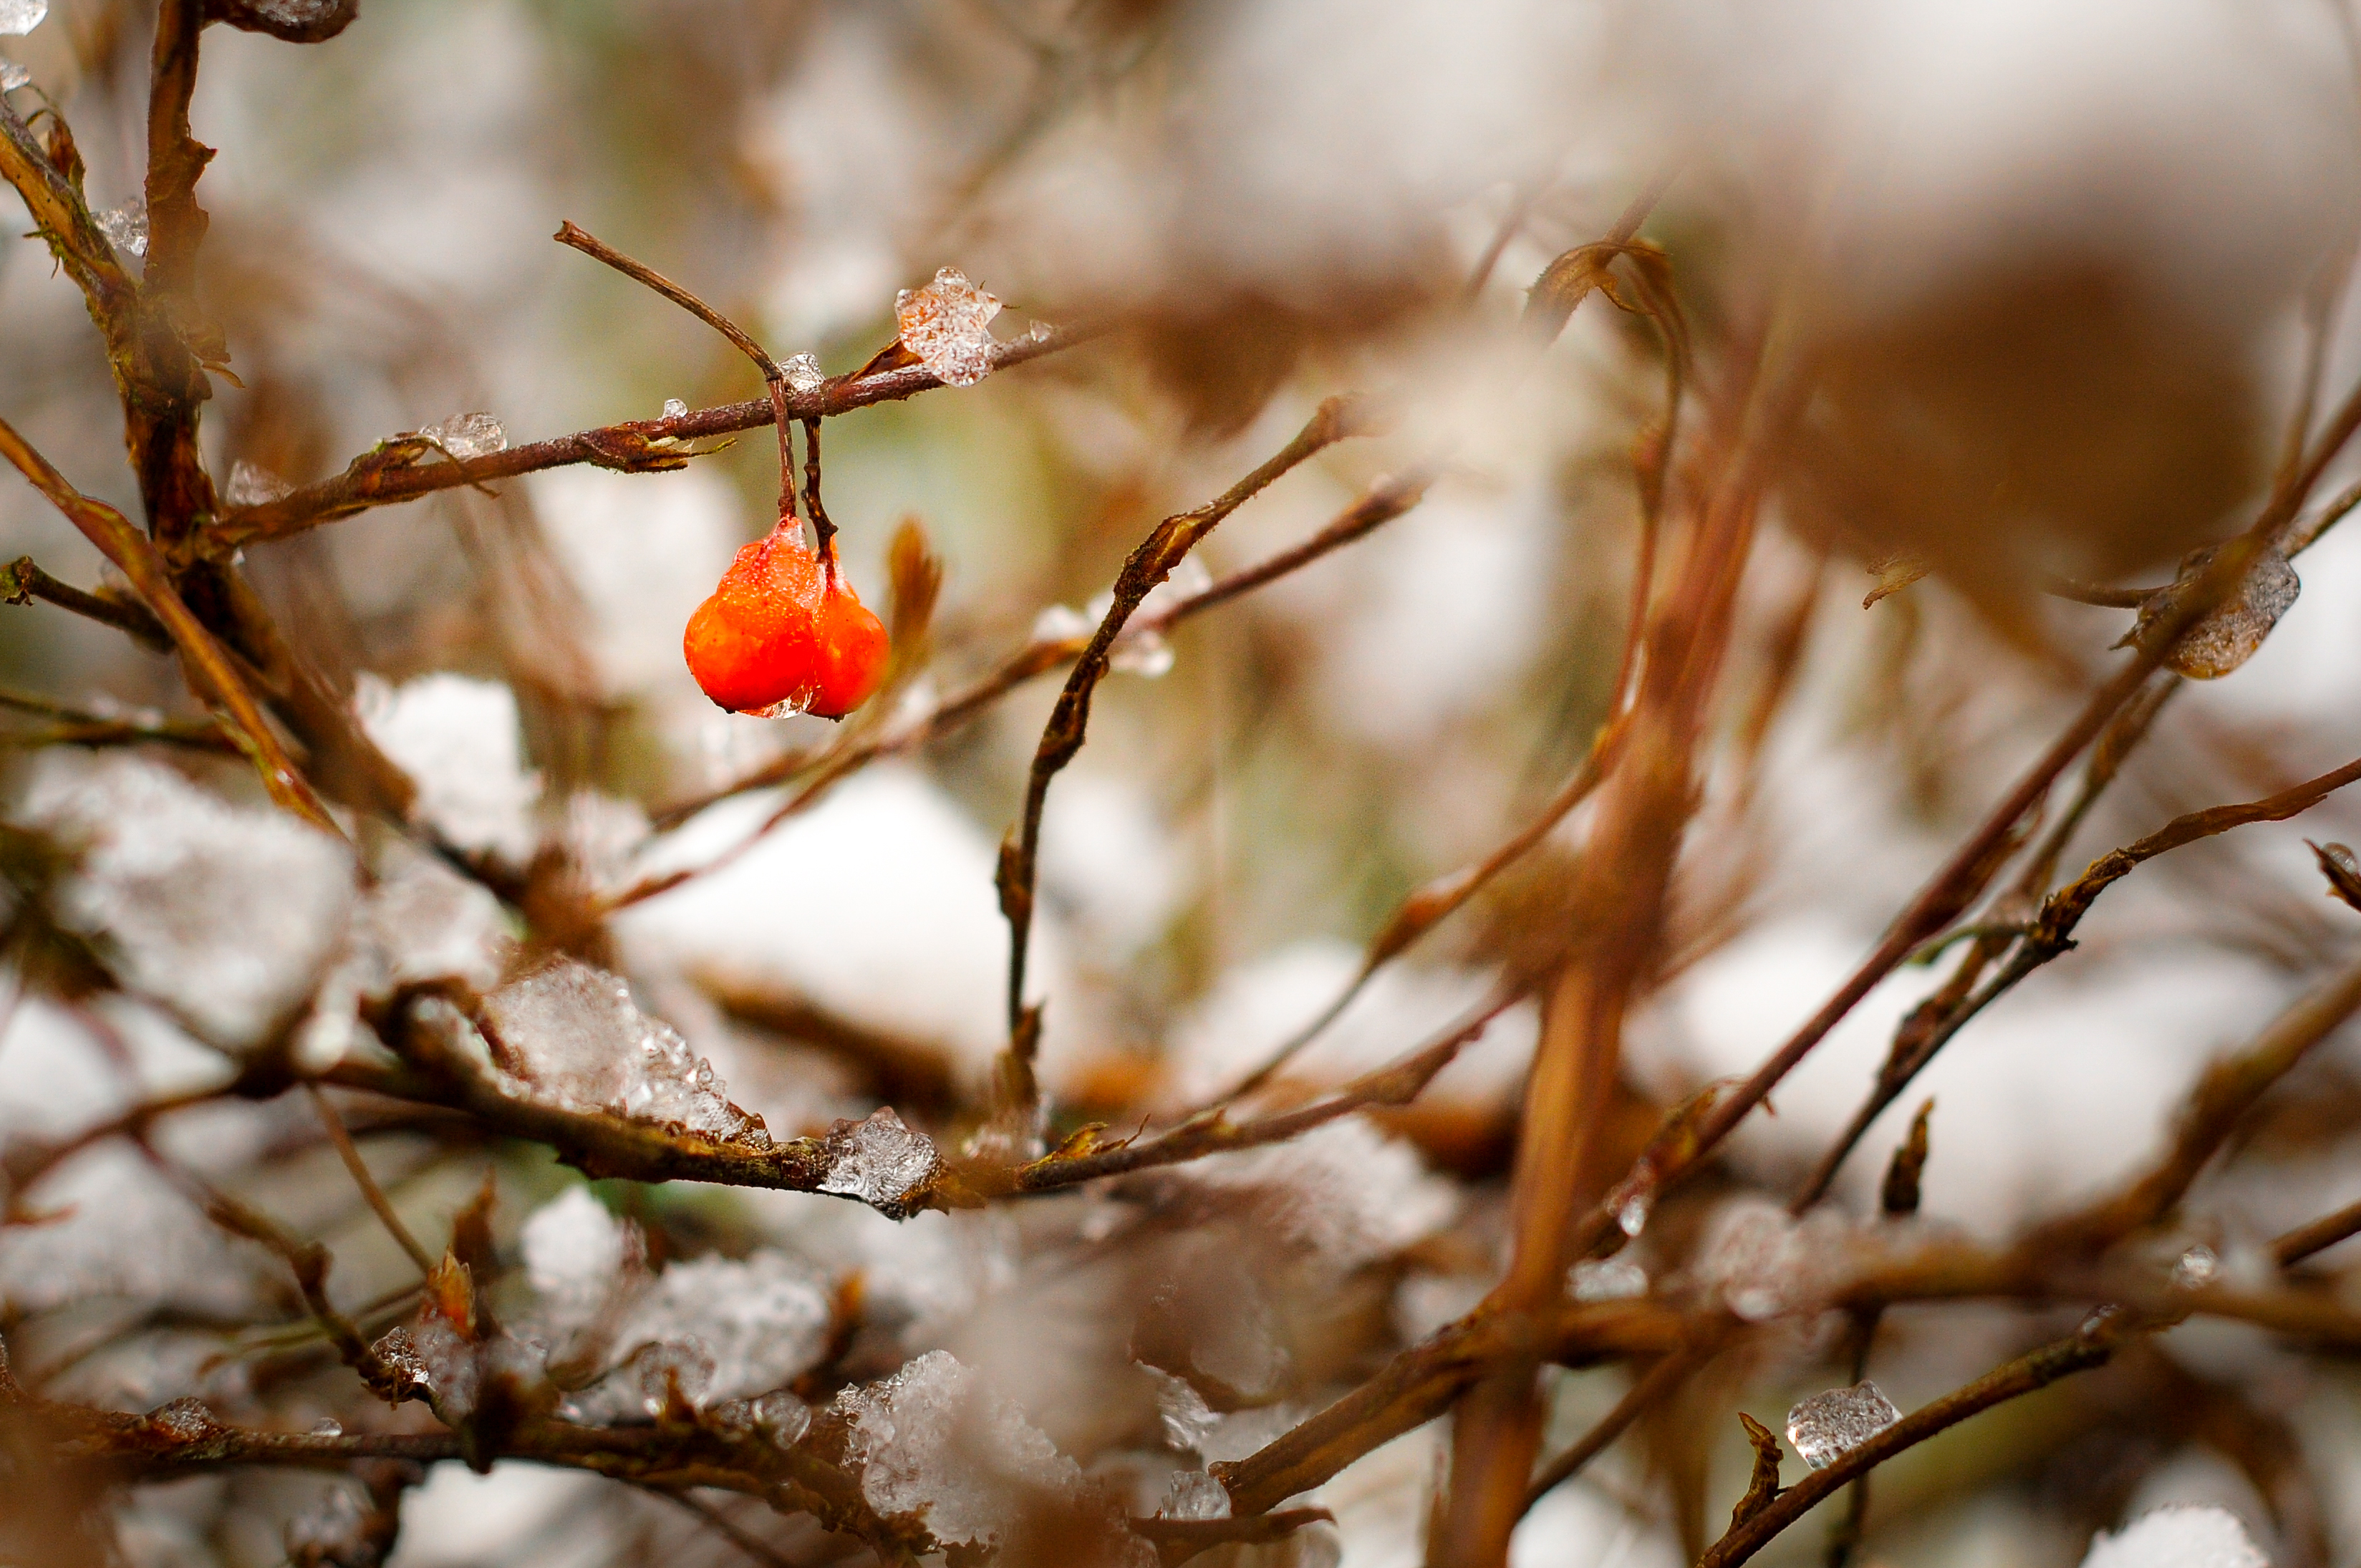
tree, nature, branch, blossom, snow, winter, plant, sunlight, leaf, flower, frost, bush, spring, produce, autumn, weather, flora, season, twig, close up, branches, macro photography